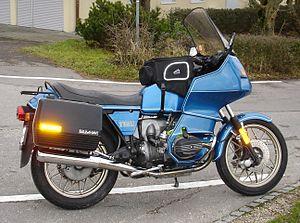
Cette liste des motos BMW est triée par ordre chronologique et par type de moteur. Les modèles actuellement disponibles sont en gras. Les dates indiquées sont uniquement une indication de la période. La production et les ventes diffèrent considérablement selon le marché et ne peuvent pas être entièrement illustrées ici. Celles-ci sont discutées, si elles sont bien connues, dans les articles correspondants.